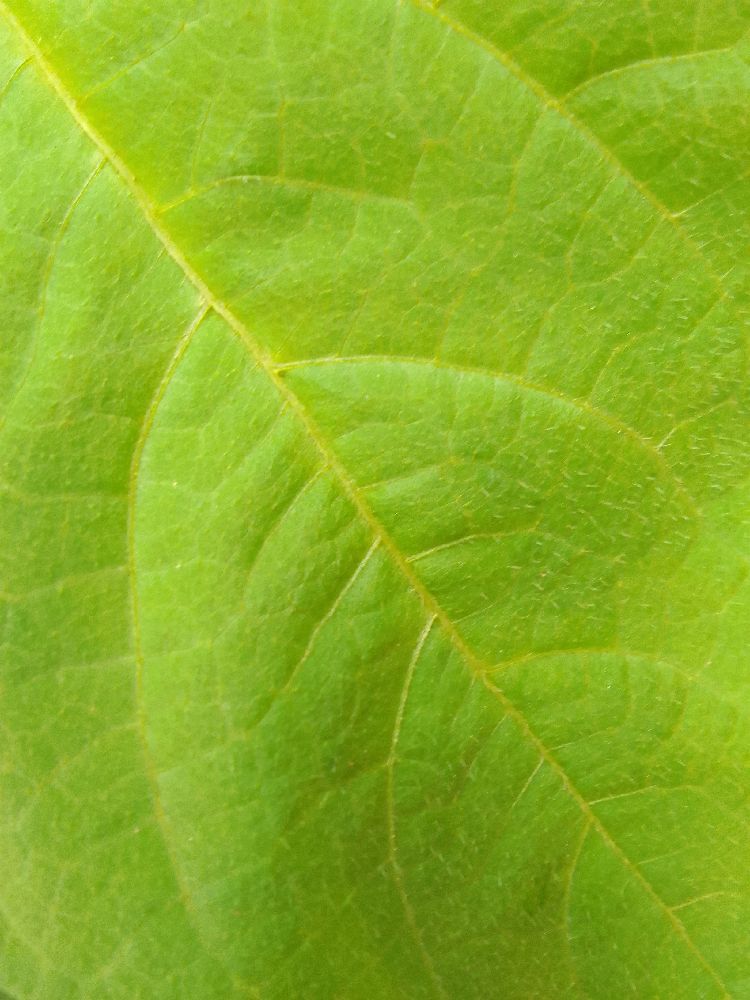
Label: healthy